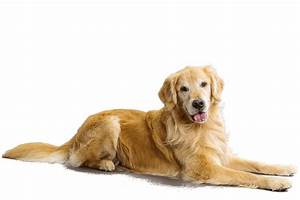
Label: cane